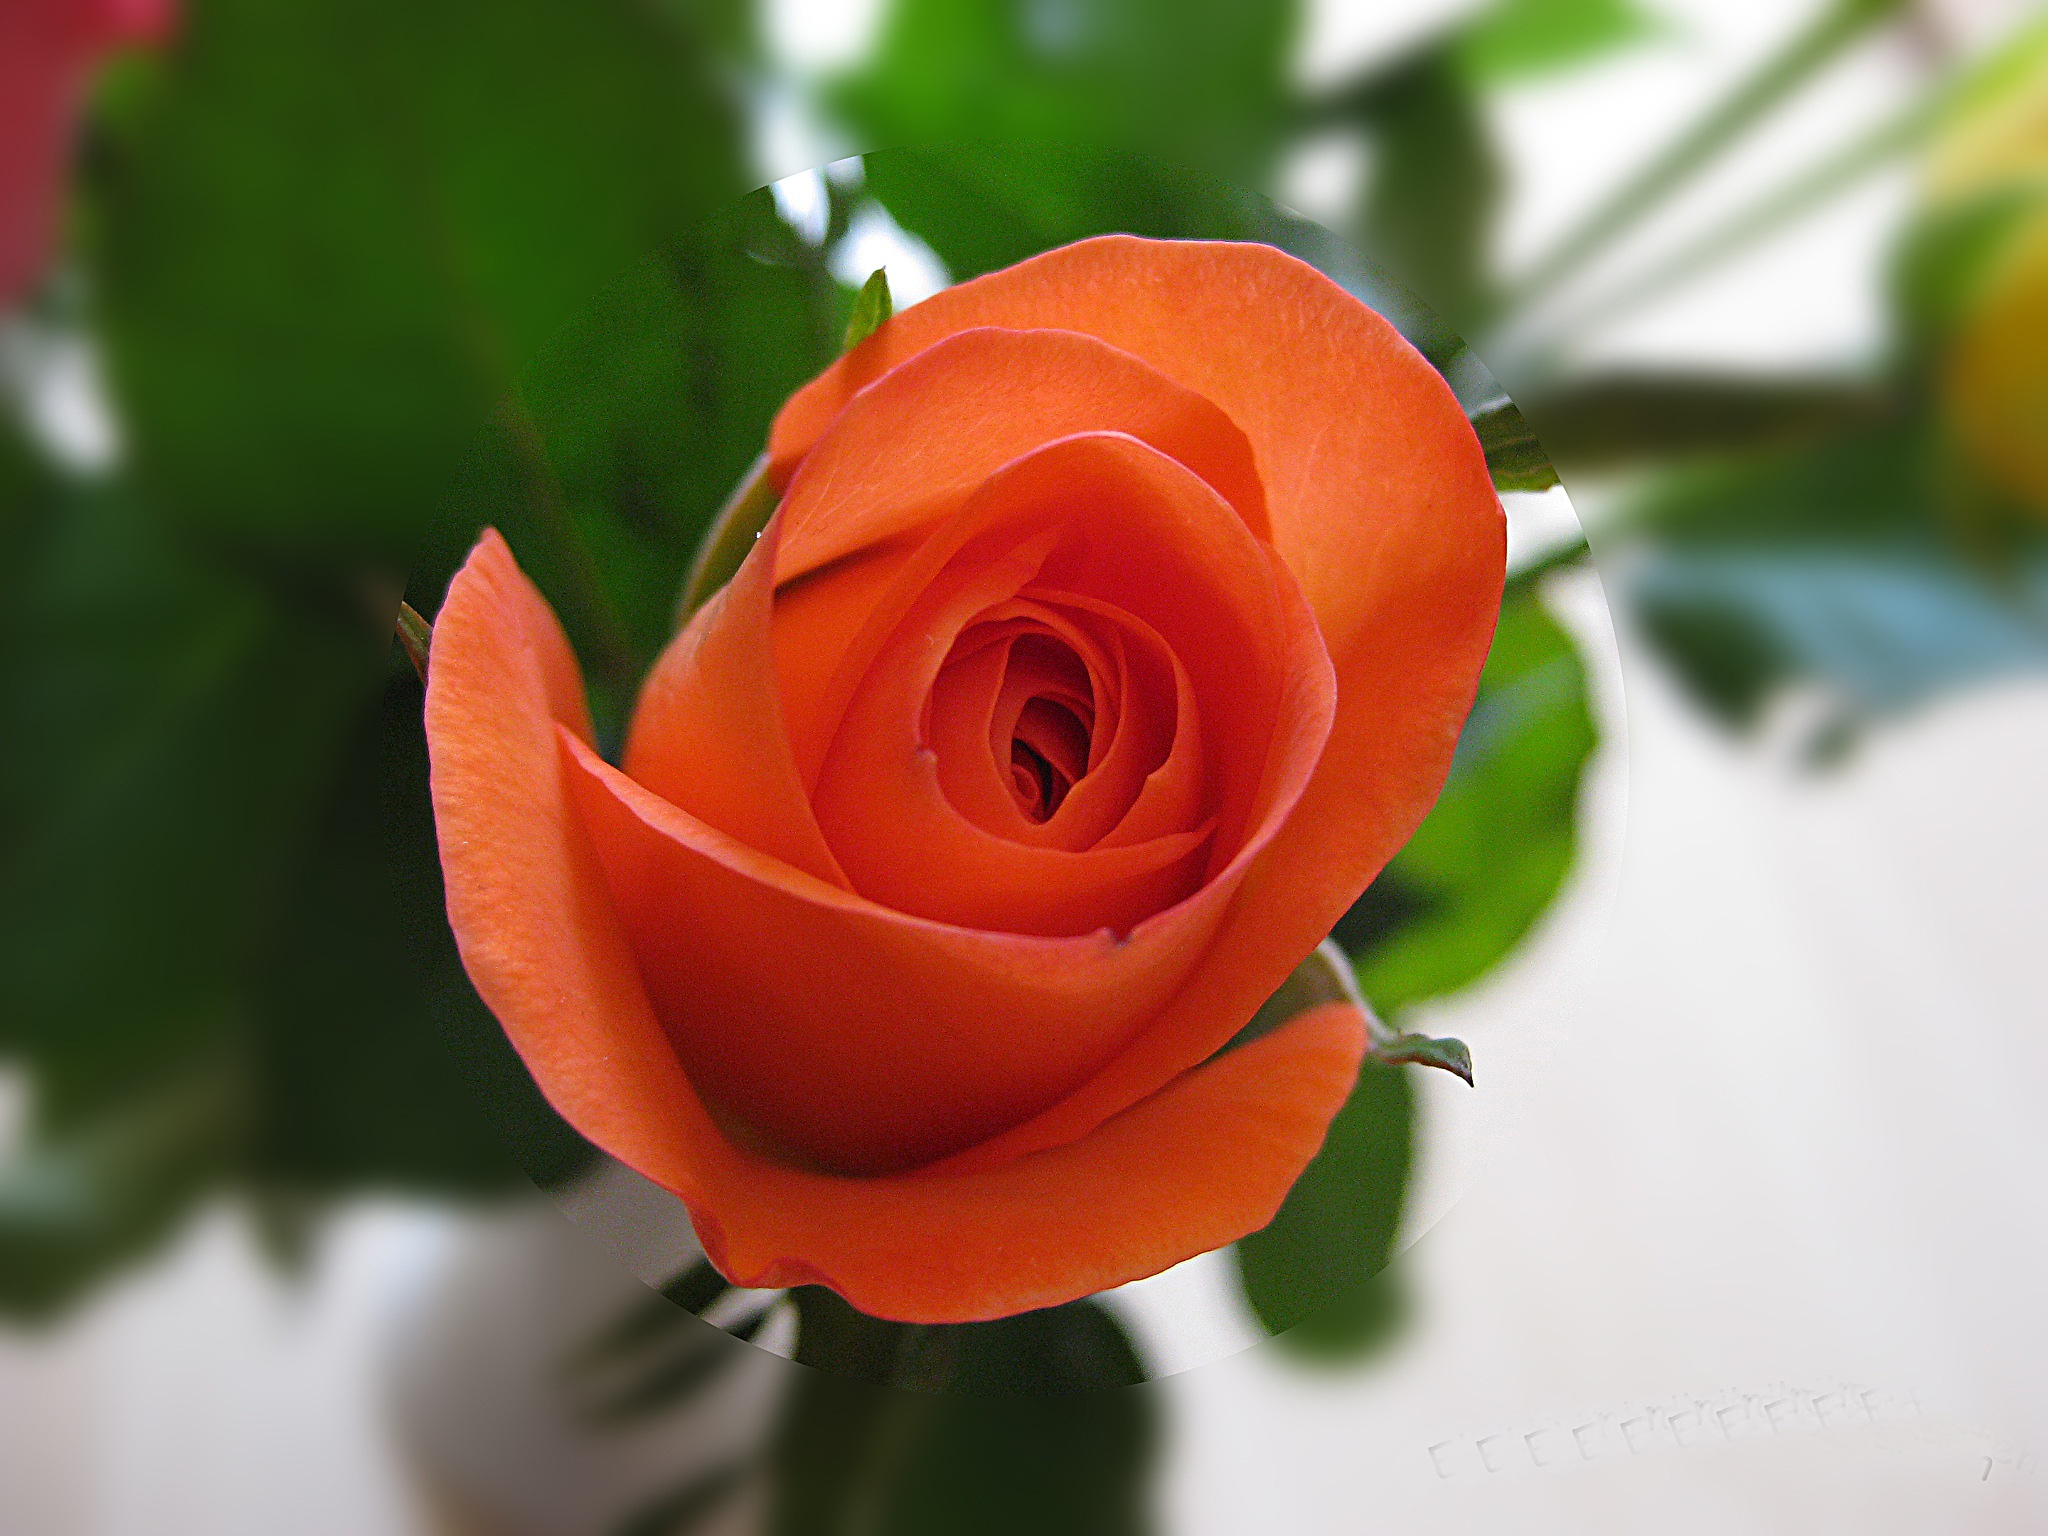
nature, blossom, plant, flower, petal, bloom, rose, orange, red, color, macro, yellow, close, flora, close up, bright, beautiful, floribunda, macro photography, flowering plant, garden roses, rose family, plant stem, land plant, rose order